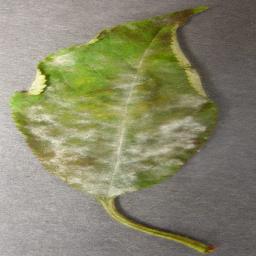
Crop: cherry
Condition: (including_sour)_powdery_mildew